Martin Knapp

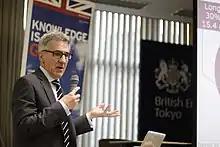
Professor Martin Knapp, January 2014

Martin Richard John Knapp, (born 8 August 1952) is an economist and policy analyst whose research, teaching and consultancy activities are concentrated in the areas of health and social care. As well as being Director of the Personal Social Services Research Unit (PSSRU) at the London School of Economics, he is Professor of Social Policy and Chair of LSE Health and Social Care. He also holds appointments as Professor of Health Economics and Director of the Centre for the Economics of Mental Health at the Institute of Psychiatry, King's College London, and has an honorary professorial positions in Hong Kong and the Czech Republic.